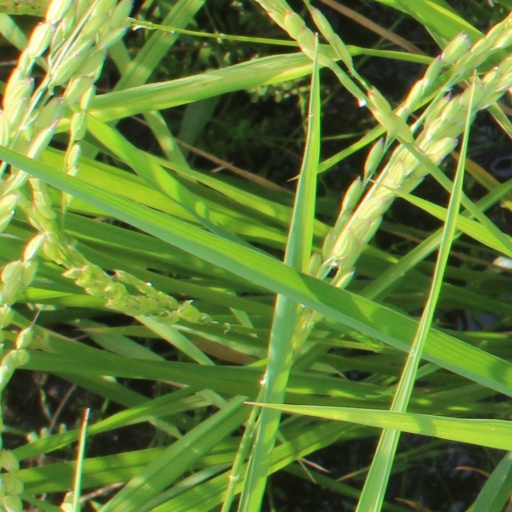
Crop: rice